Jam Sahib

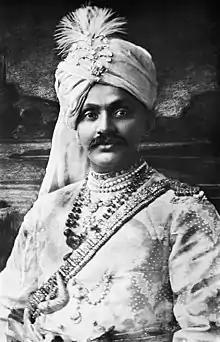
Jam Sahib Ranjitsinhji Vibhaji Jadeja, known as "Ranji"

Jam Sahib or simply Jam was a native title used by the rulers of a few princely states, notably born in western British India into the Samaa dynasty and their Jadeja branch which denotes their claimed descent from the legendary Jamshed of Iran.